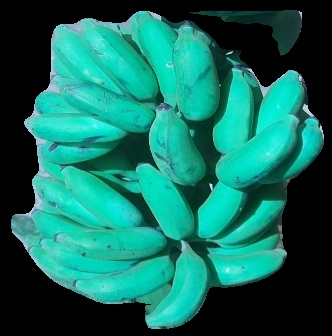
Variety: elakki-bale
Grade: grade3